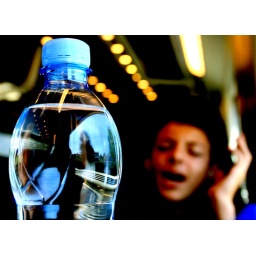
water and brother on train in italy